Dukeries Junction railway station

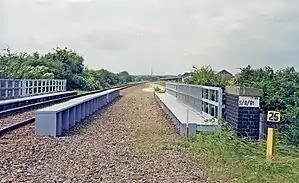
Site of the station's high level platforms in 1992

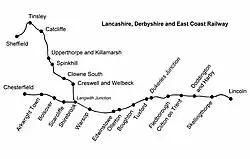
LD&ECR and Sheffield District Railway

Dukeries Junction, originally Tuxford Exchange, was a railway station near Tuxford, Nottinghamshire, England. The station opened in 1897 and closed in 1950. It was located at the bridge where the Lancashire, Derbyshire and East Coast Railway crossed over the East Coast Main Line (ECML), with sets of platforms on both lines. The high-level location is now part of the High Marnham Test Track.